André Noël (chef)

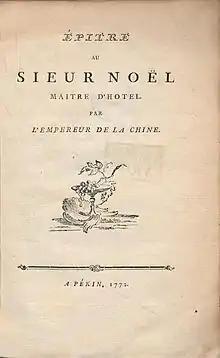
Title page of Frederick II's "Epître au sieur Noël" (1772).

According to Friedrich Nicolai, the ""bombe de Sardanapale"" was Frederick II's favorite dish which was frequently served at the royal table between 1772 and 1779. It is mentioned in a 137-verse poem by Frederick II, "Epître au sieur Noël maître d'hôtel par l'Empereur de la Chine", published in Potsdam in 1772.